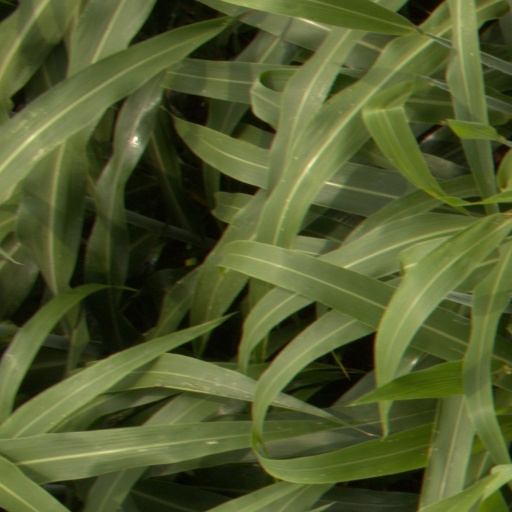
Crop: sorghum